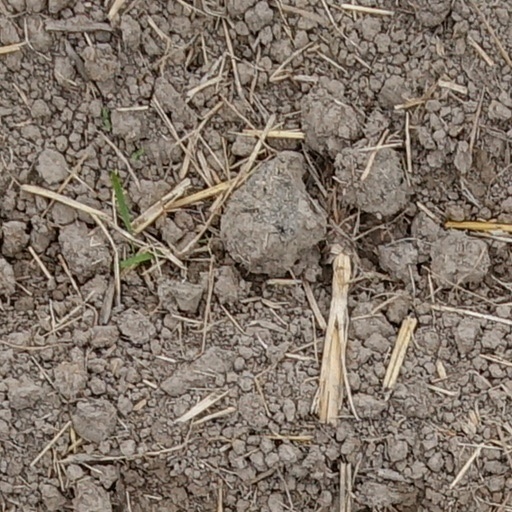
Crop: wheat